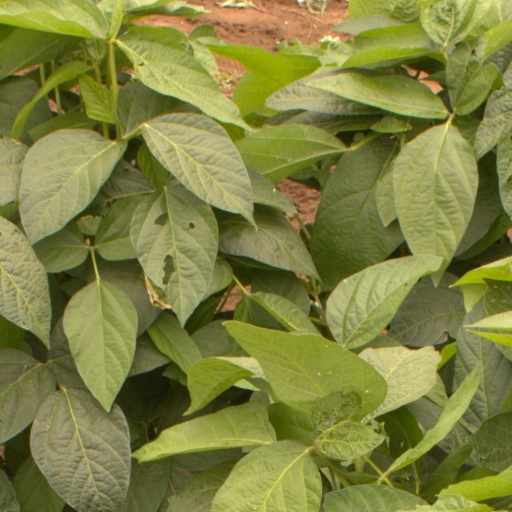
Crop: soybean